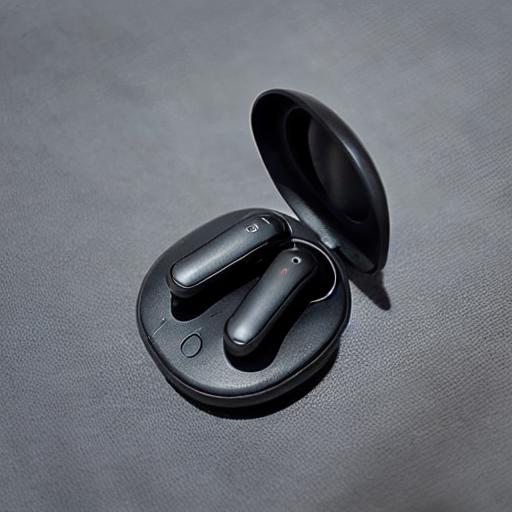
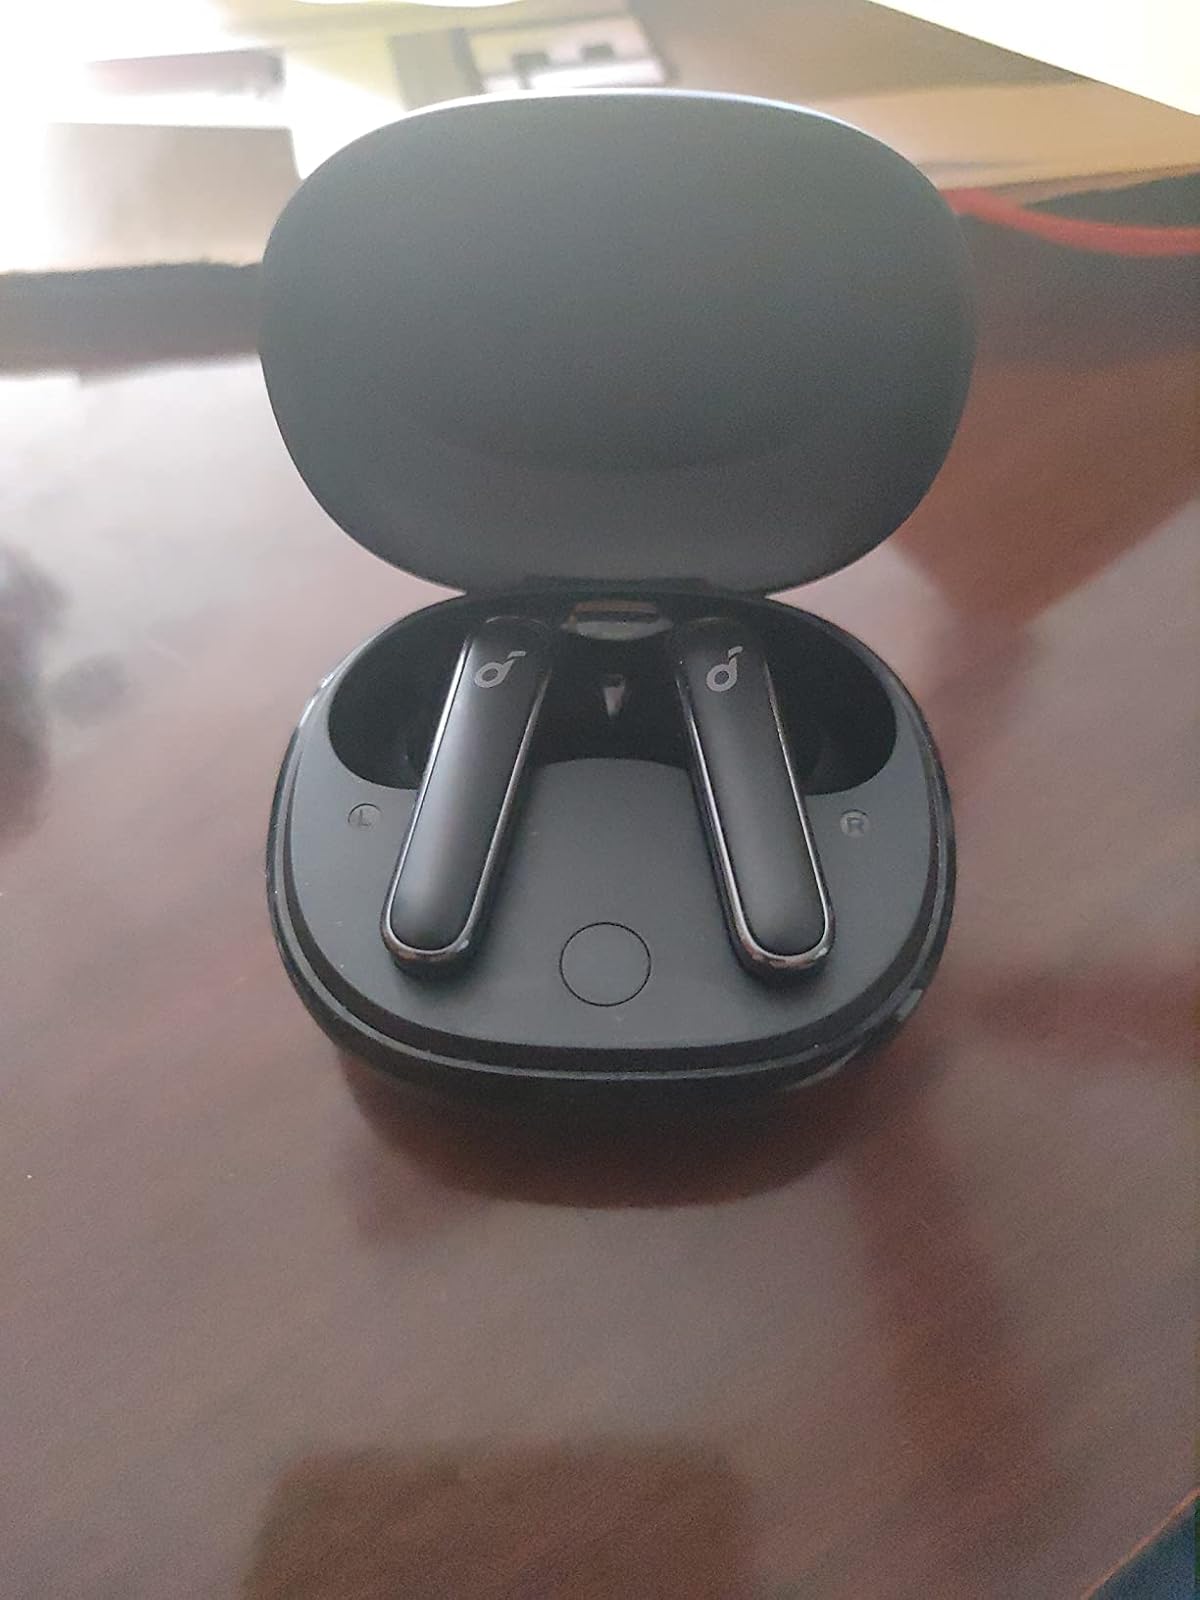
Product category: earbuds
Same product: no